Battenburg markings

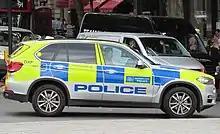
A BMW X5 of the Metropolitan Police Service in London, with half-Battenburg markings

Though many municipal police forces of the Autonomous communities of Spain, such as Castile and León, Catalonia, Galicia and the Basque Country, have adopted standardised liveries, some autonomous communities give their municipal police greater freedom to choose their vehicle liveries. As a result, municipal police forces of Alcobendas, Alcorcón, Colmenar Viejo and Rivas-Vaciamadrid in the Community of Madrid, the city of Seville, Benacazón and Paradas in the Province of Seville, Algeciras in Andalusía, and Barañáin in Navarre have adopted either blue-and-yellow Battenburg-style markings or a livery based on the markings.